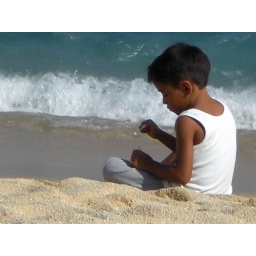
boy playing in the sand